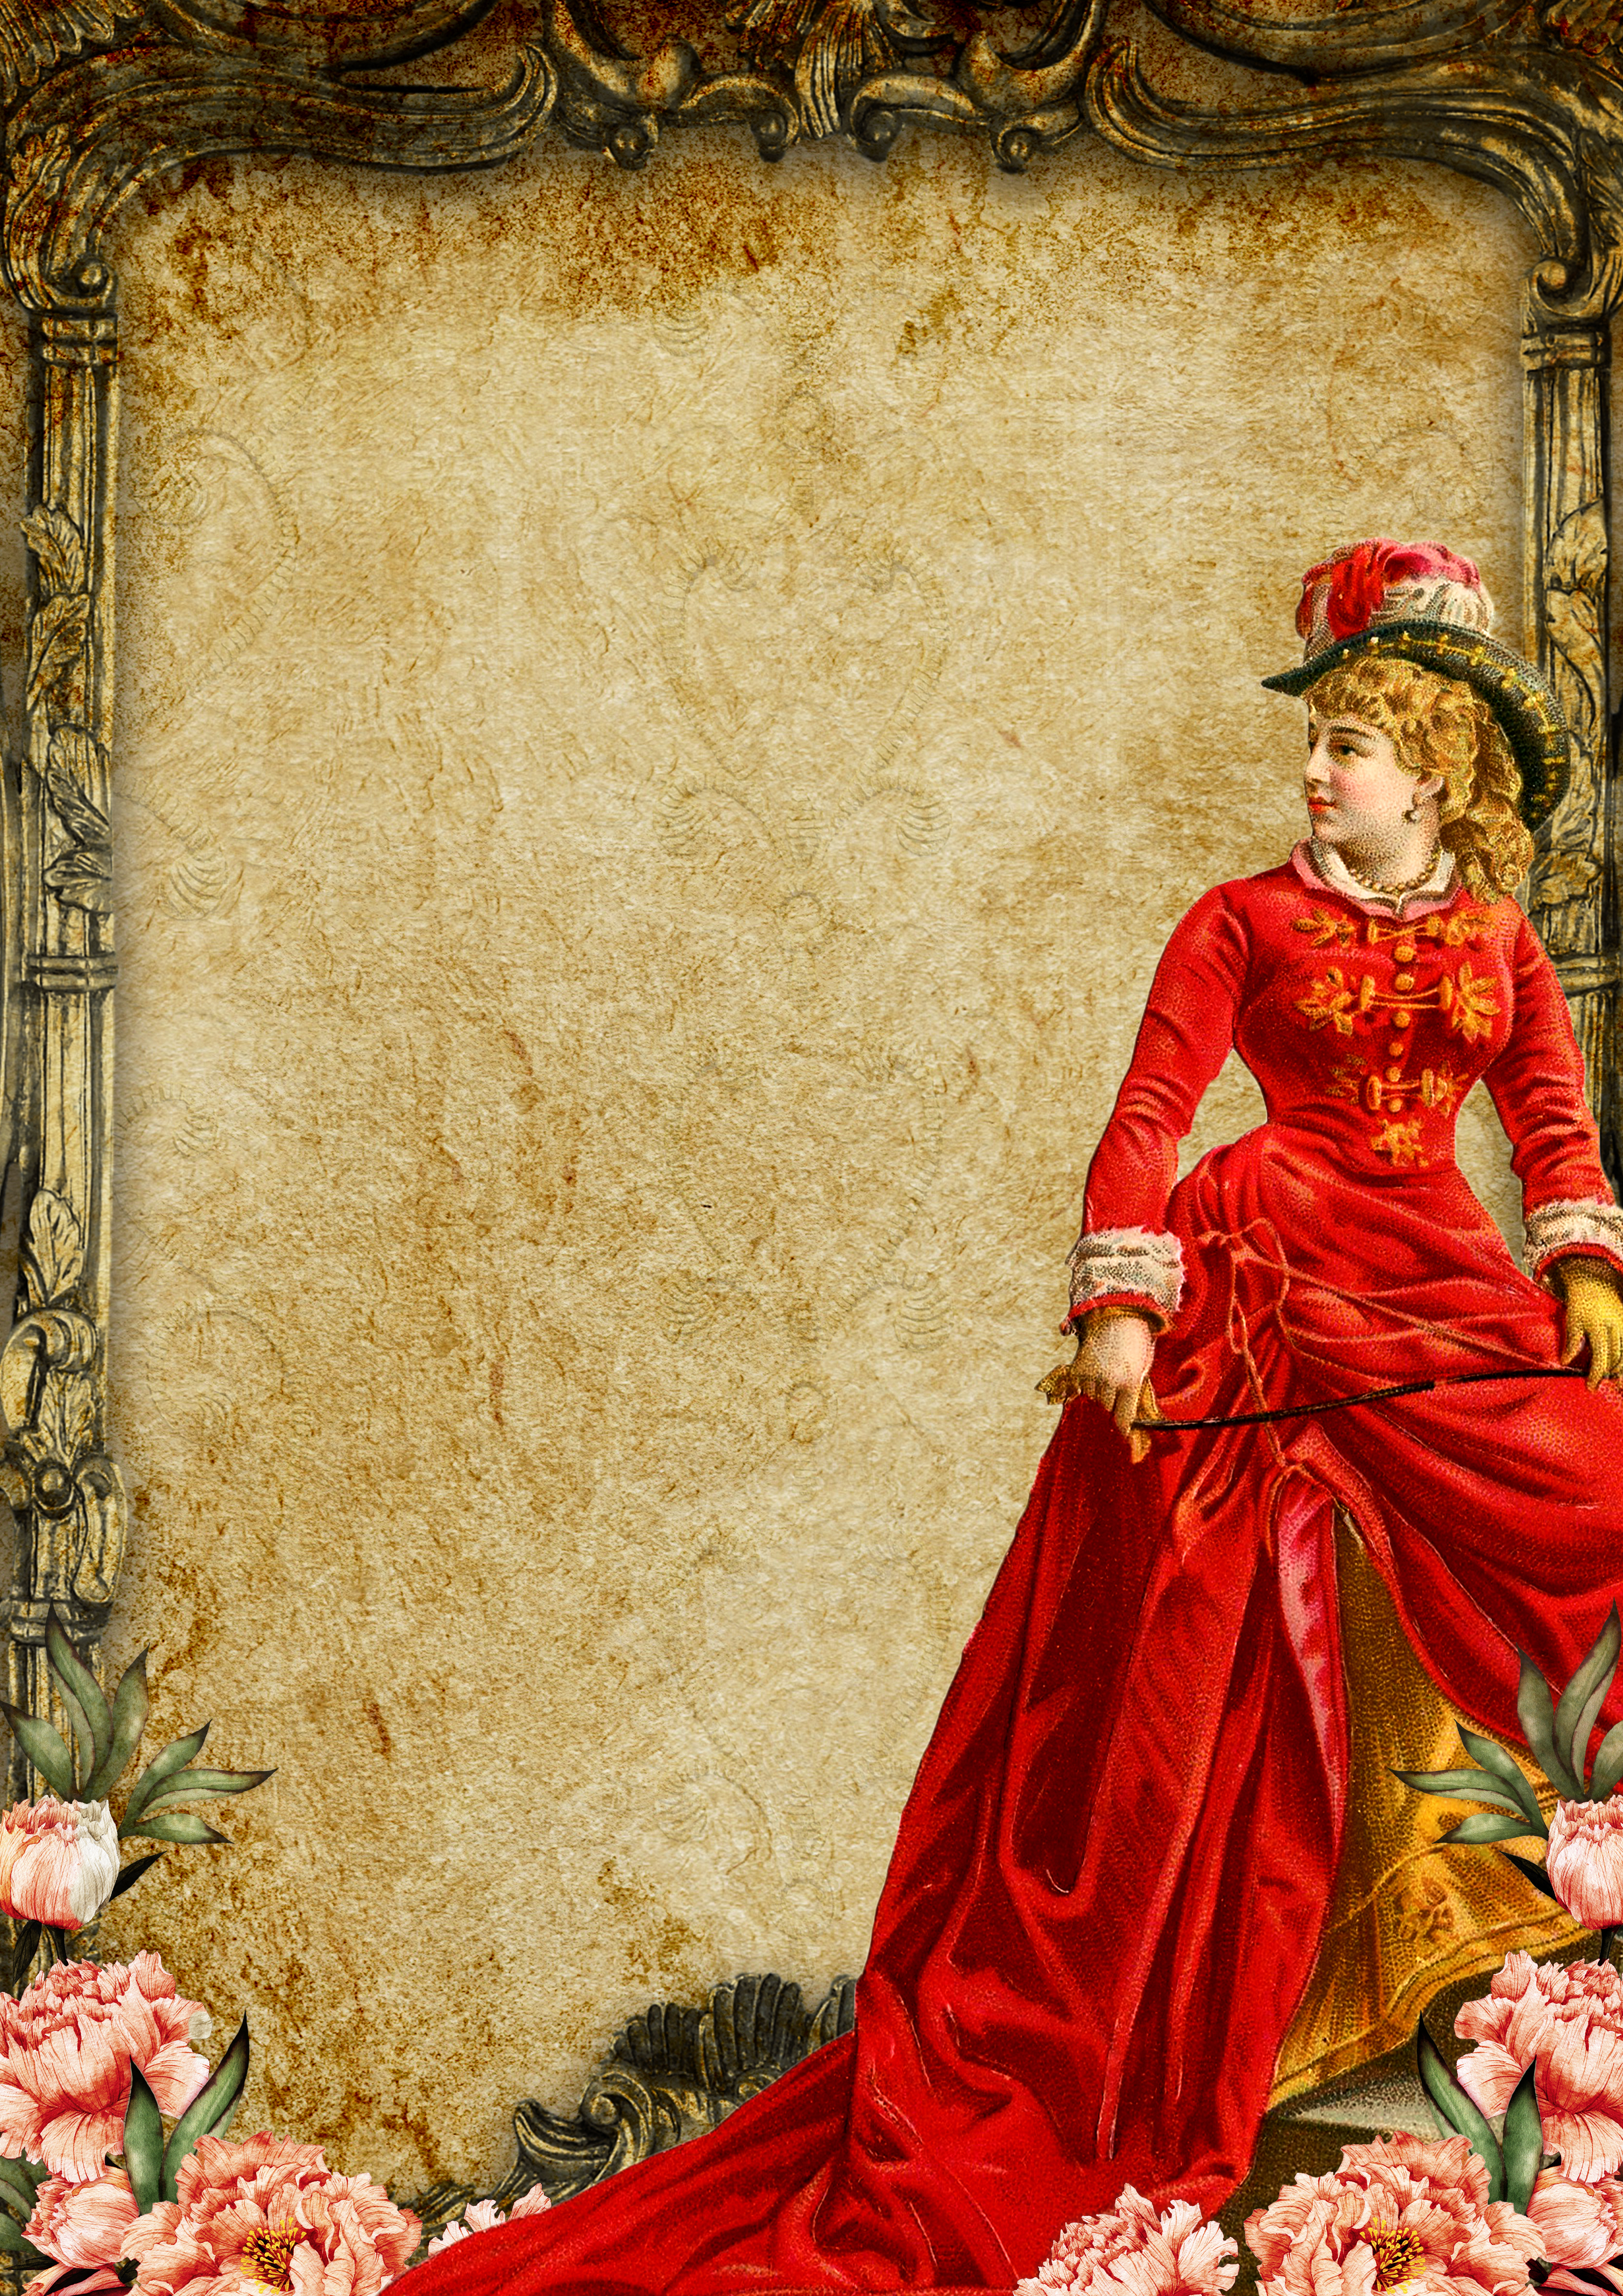
vintage, lady, frame, flowers, victorian, romantic, nostalgia, fashion, paper, elegant, copy space, shabby chic, background, portrait, dress, roma table, cover, scrapbook, 18 century, red, tradition, gown, Victorian fashion, art, costume design, costume